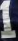
Number: 1